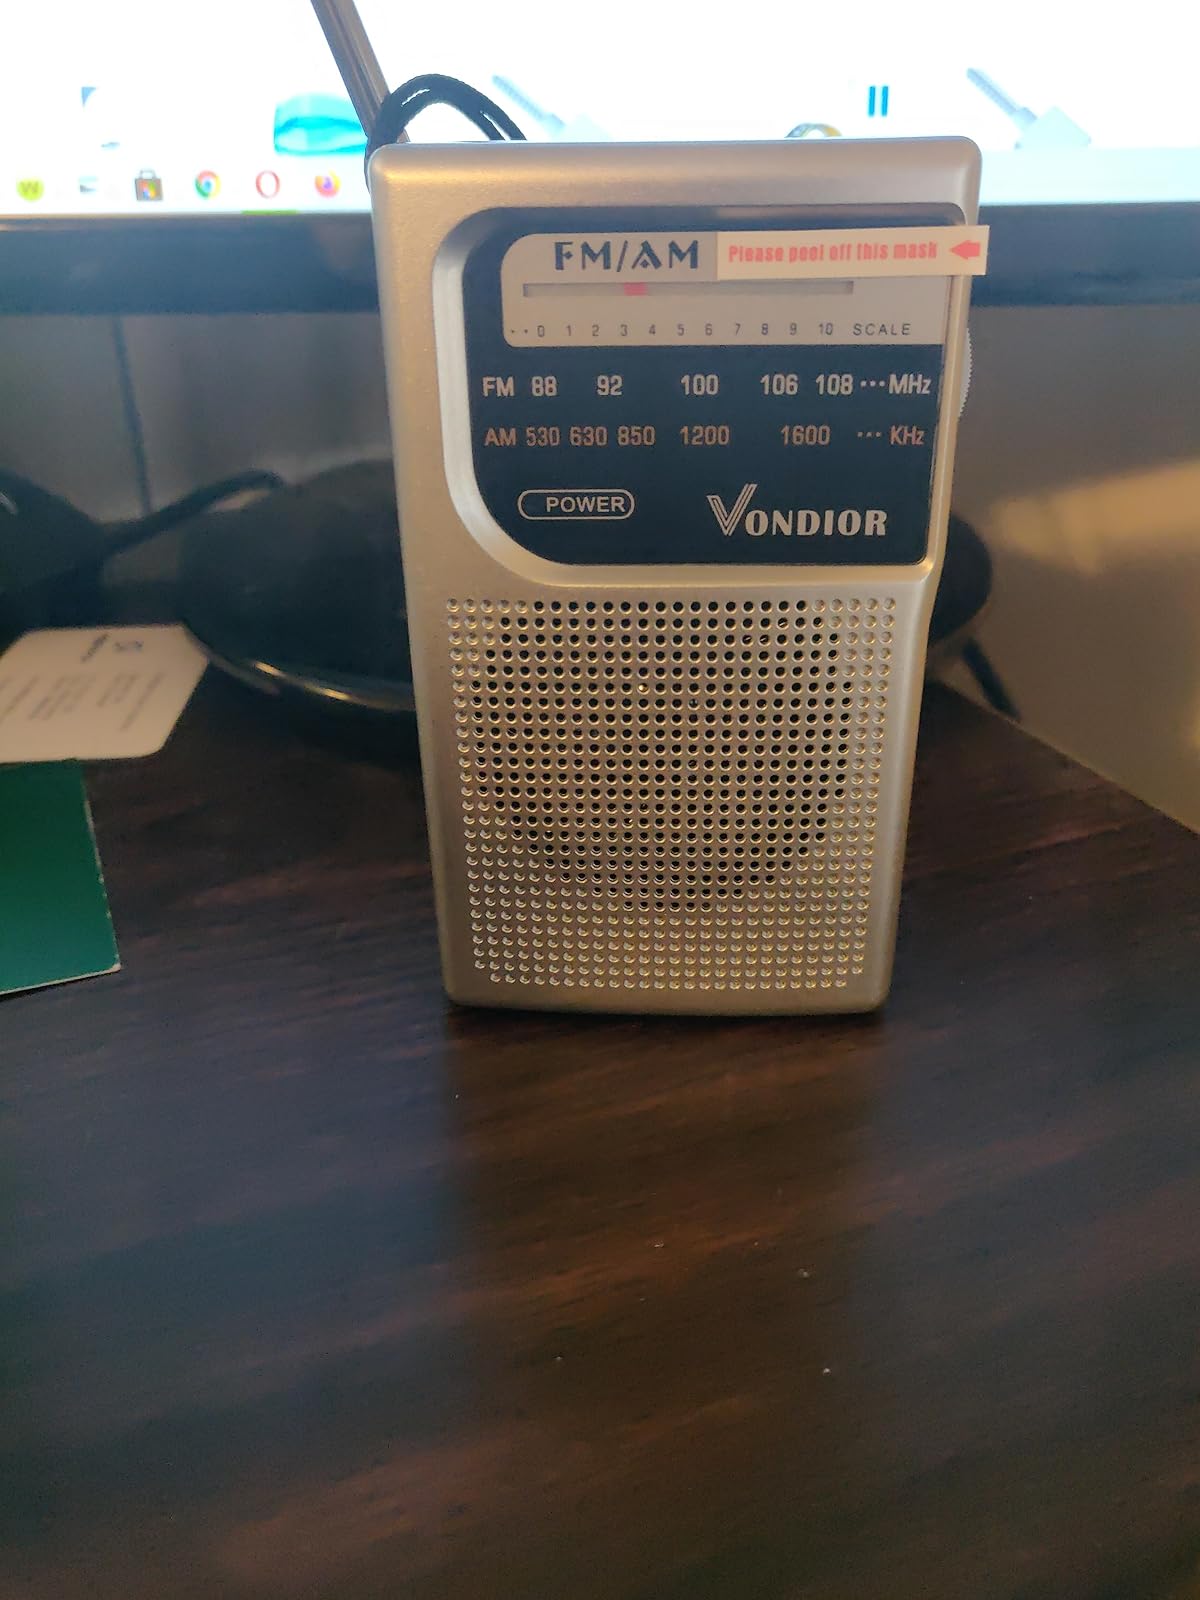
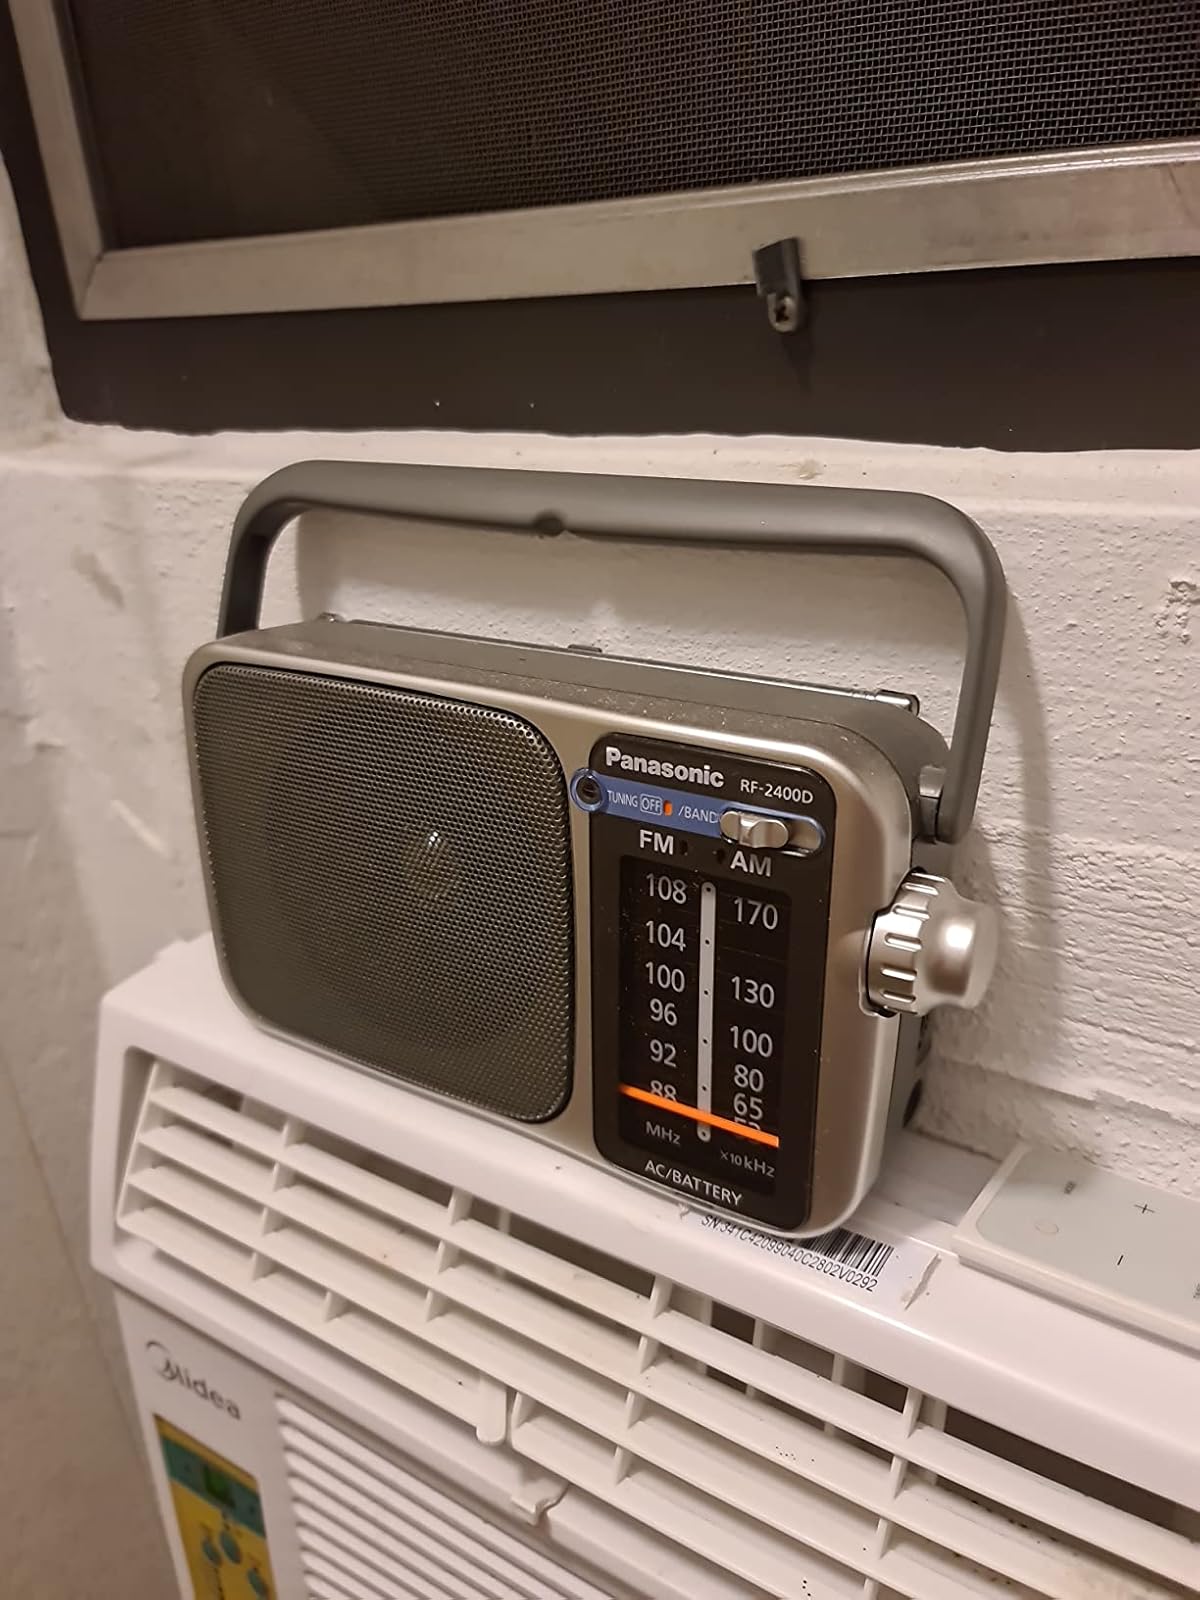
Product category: radio
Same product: no